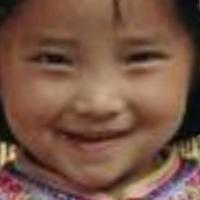
Age group: age 01-10